Aberdeen trades hospitals

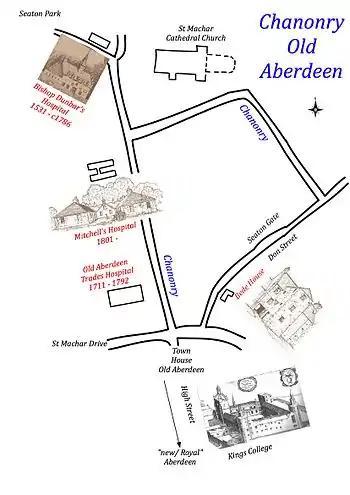
The Chanonry Old Aberdeen - Bedehouses, Hospitals - 1532 to 2014

"“... the hammermen made choisse of the laigh vest chalmer forgainst the well The weavers made choisse of the midle laigh roome nixt the hammermen The tyliours made choiss of the laigh roome nixt the street The shoomaker trade made choisse of the uppermost east chalmer and the fleshers did not apear that day for which causs we referd the fifth roome being the midle roome above for them and the bakers Being all fuly satisfied w' the sd. rooms the sd. James Dugied present conviner did go frome the consull housse table and deliverd the severall keys to the severall respective trads and ther deacons in order to put in the widows into ther severall respective rooms...”"